Kimora Blac

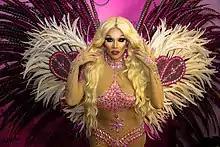
Kimora Blac in 2017

Kimora Blac first did amateur drag when she was fifteen with "Dragula" contestant Melissa Befierce. She started doing professional drag when she was eighteen. She auditioned for "Drag Race" three times.